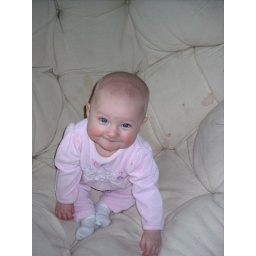
Amirra being silly. She was sitting in the popazon chair, and looking out the window, and watching daddy on the computer :)